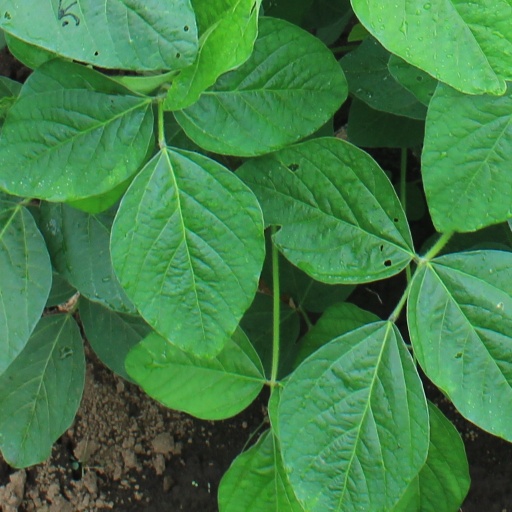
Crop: soybean